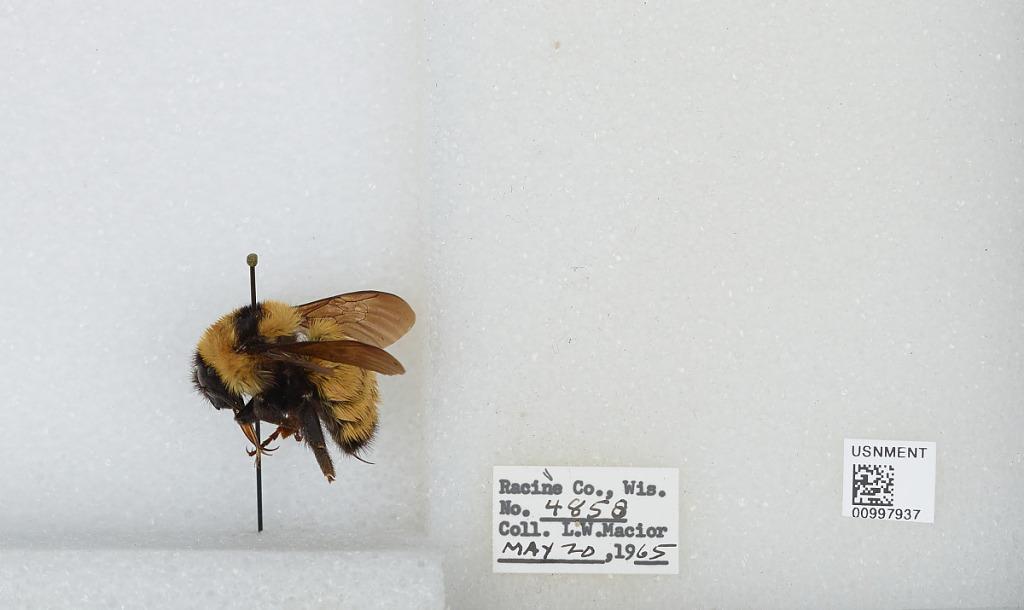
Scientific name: Bombus (Fervidobombus) fervidus fervidus (Fabricius)
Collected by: L. Macior
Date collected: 1965-5-20
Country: United States
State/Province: Wisconsin
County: Racine
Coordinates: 42.78, -87.76